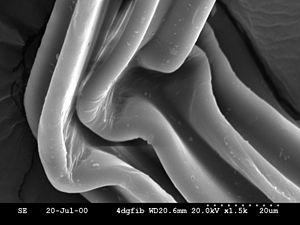
Un polyester est un polymère dont les motifs de répétition de la chaîne principale contiennent la fonction ester.
La science des matériaux repose sur la relation entre les propriétés, la morphologie structurale et la mise en œuvre des matériaux qui constituent les objets qui nous entourent.
Les polymères constituent une classe de matériaux. D'un point de vue chimique, un polymère est un ensemble constitué de plusieurs macromolécules.
La microscopie électronique à balayage ou Scanning Electron Microscopy en anglais est une technique de microscopie électronique capable de produire des images en haute résolution de la surface d’un échantillon en utilisant le principe des interactions électrons-matière.